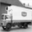
Label: truck